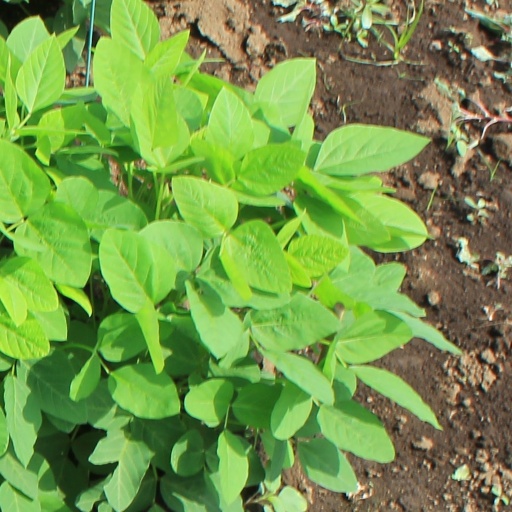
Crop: soybean